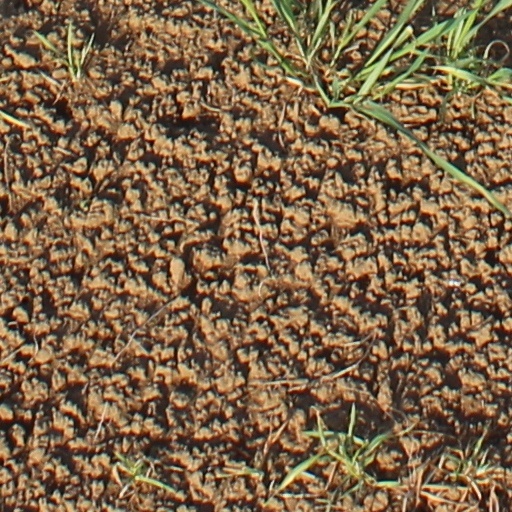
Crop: wheat